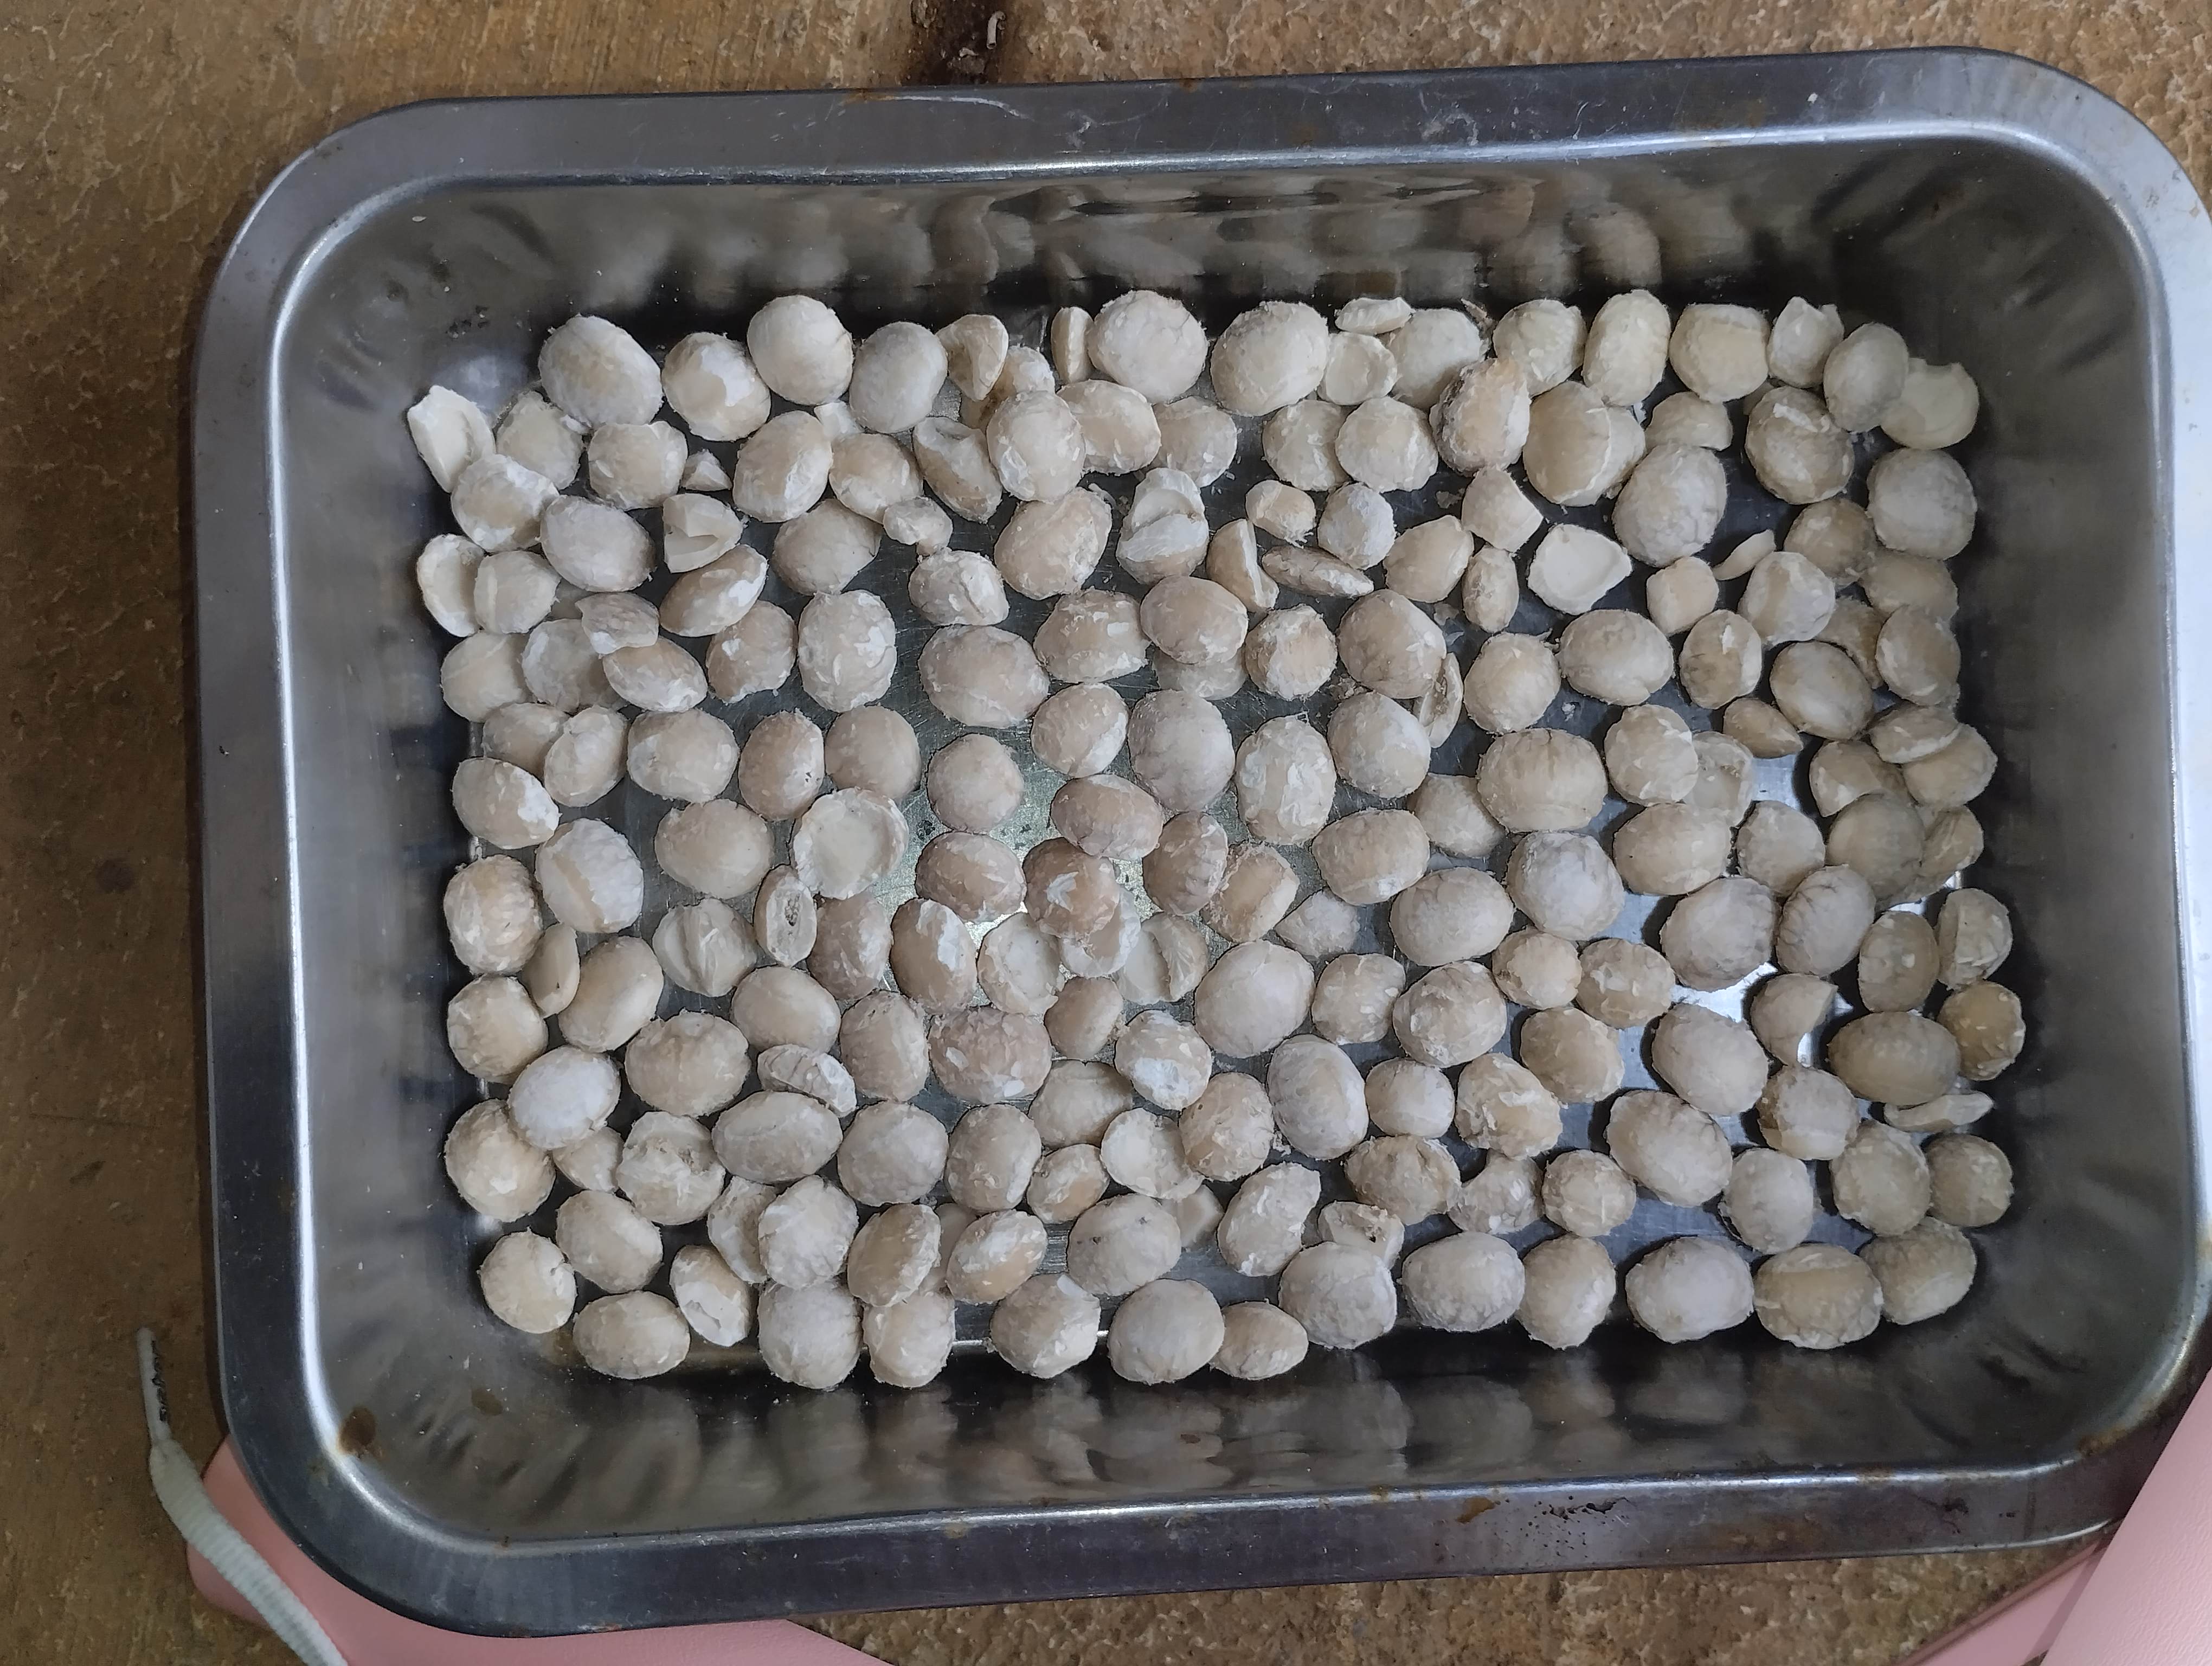
Label: bagus (good seed)